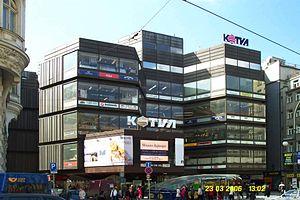
Kotva est un grand magasin de Prague, en République tchèque.